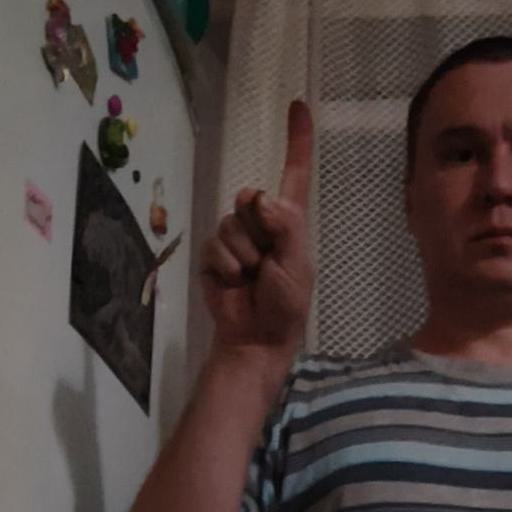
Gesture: one